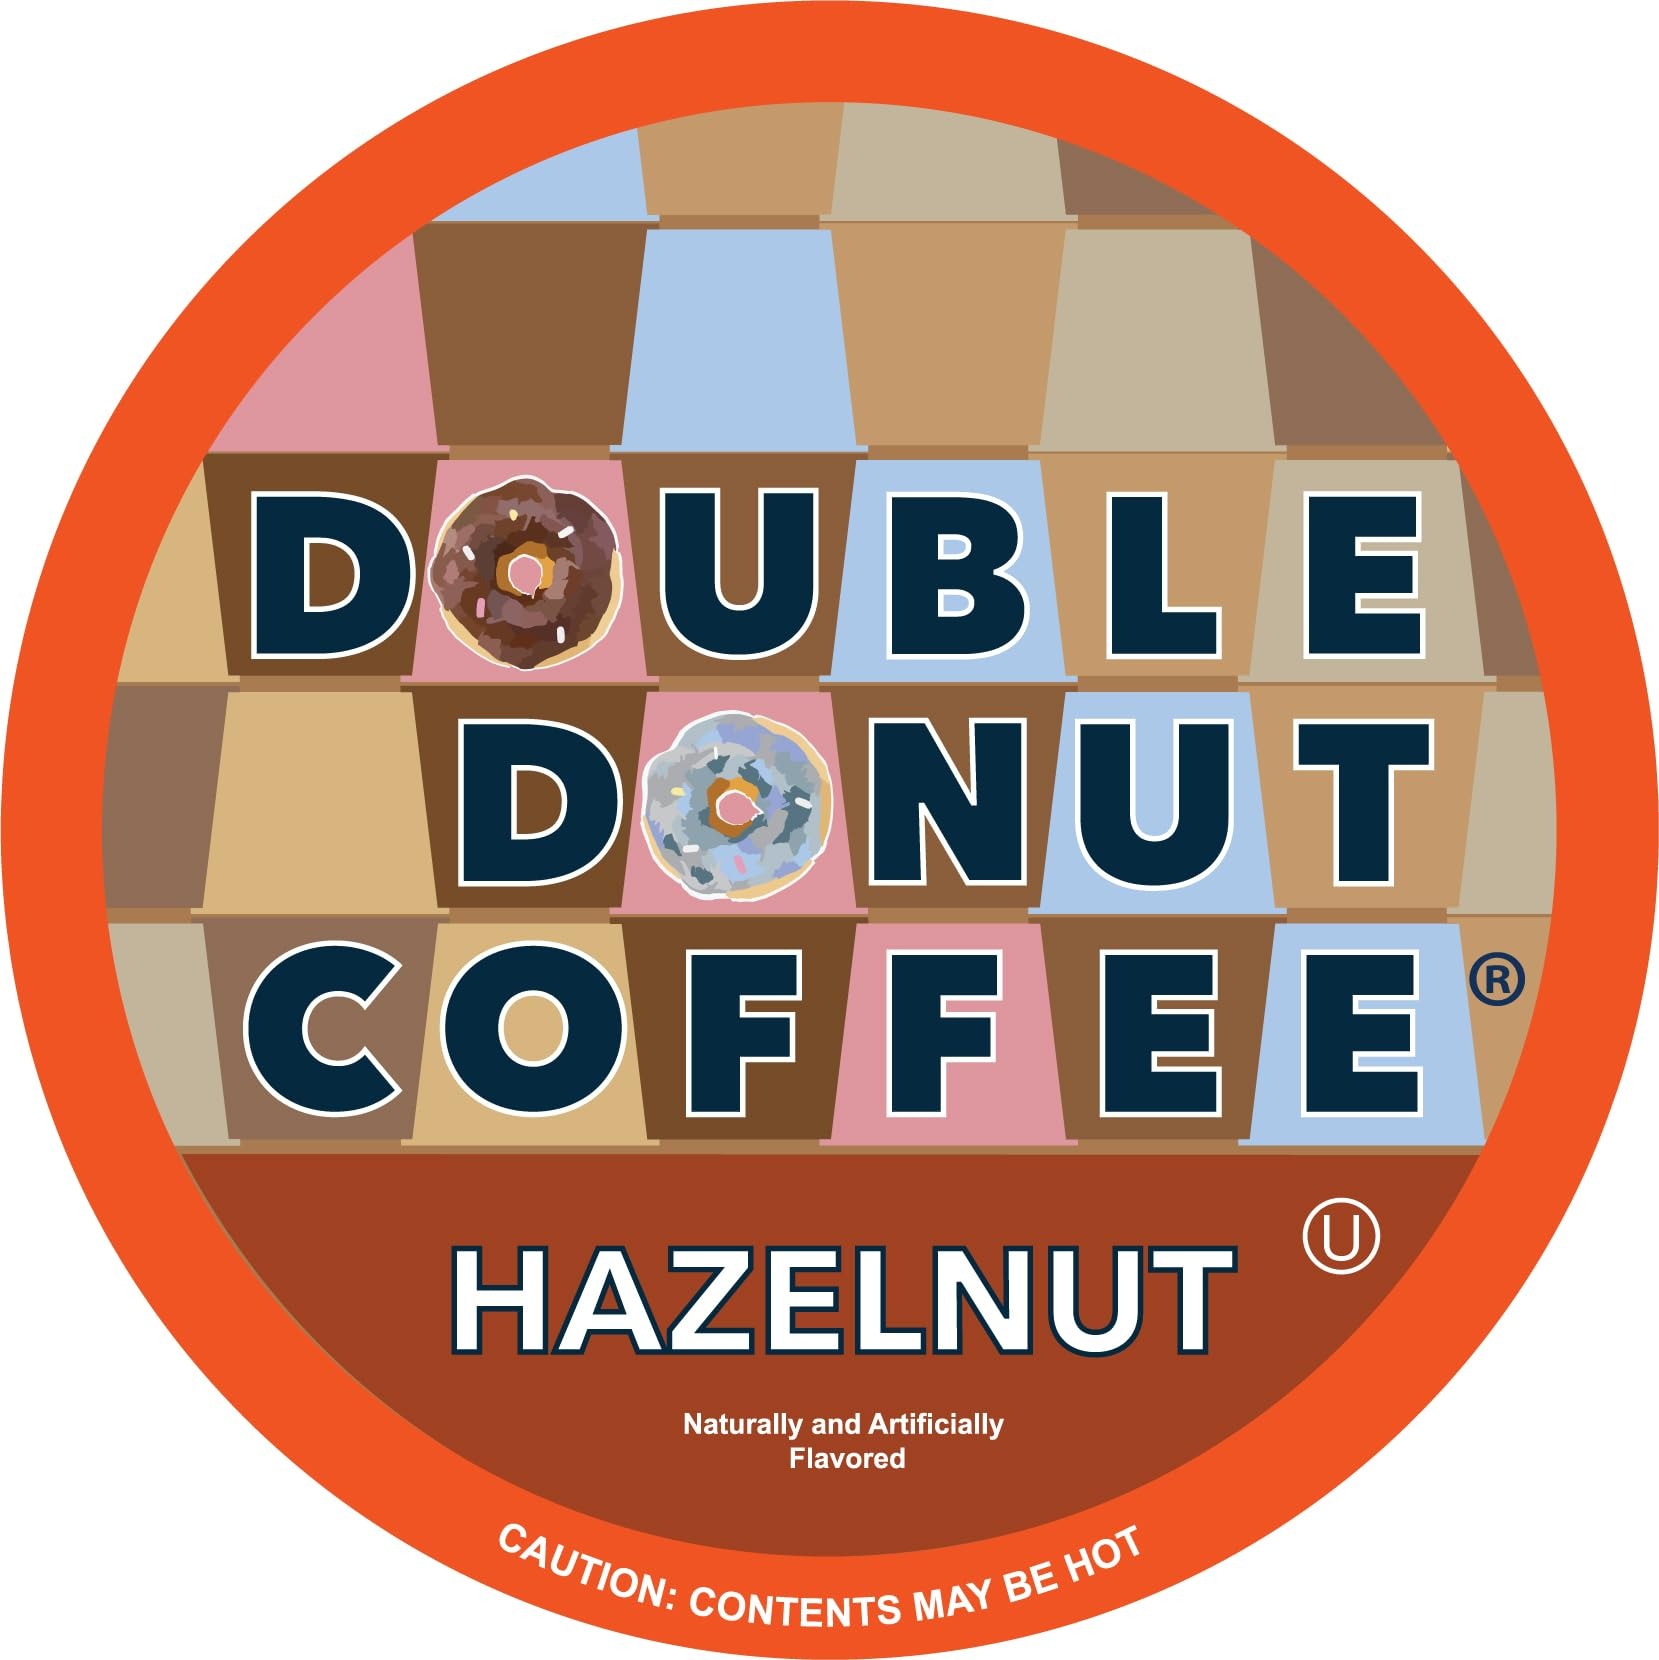
Item Name: Double Donut Coffee Hazelnut Medium Roast, 48 Count Keurig K-Cup Pods, Compatible with Keurig 1.0 and 2.0 Brewers
Bullet Point 1: RICH FLAVOR IN EVERY SIP: Double Donut’s Medium Roast Hazelnut Enjoy the timeless taste of medium roast arabica beans flavored with the nutty, sweet flavor of roasted hazelnuts.
Bullet Point 2: COMPATIBLE WITH YOUR FAVORITE BREWERS: Double Donut Coffee’s Hazelnut is perfect for your Keurig 1.0 or 2.0 Brewing Machines. Drink a hot mug on a frosty morning, or enjoy a refreshing iced coffee beverage on a warm, sunny day.
Bullet Point 3: HIGH-QUALITY INGREDIENTS FOR YOUR MIND AND BODY: Our blend of Arabica beans not only creates the ideal taste, but each capsule is sugar-free, gluten-free, vegan, certified Kosher, and Pareve.
Bullet Point 4: ECO-FRIENDLY PODS: Double Donuts ensures your tastebuds will thank you as you sip this Hazelnut Blend. Rest assured, Mother Nature will thank you as well, because each pod for Keurig Kcups is 100% recyclable.
Bullet Point 5: PLEASE NOTE: Keurig K Cups, Green MountainⓇ and Keurig are registered trademarks of Green Mountain and/or Keurig. Double Donut has no affiliation with Green Mountain and/or Keurig
Value: 48.0
Unit: Count

Price: 16.71